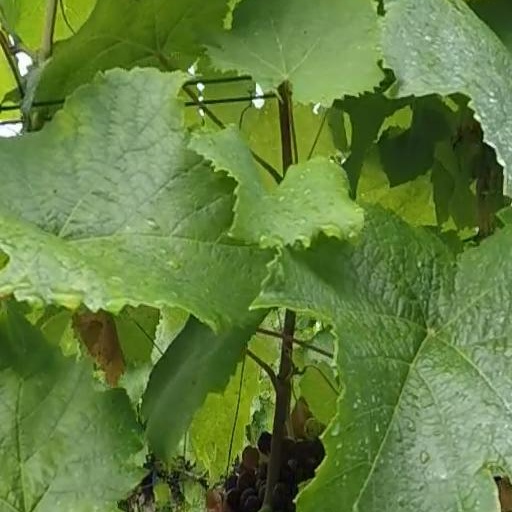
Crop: grape